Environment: real
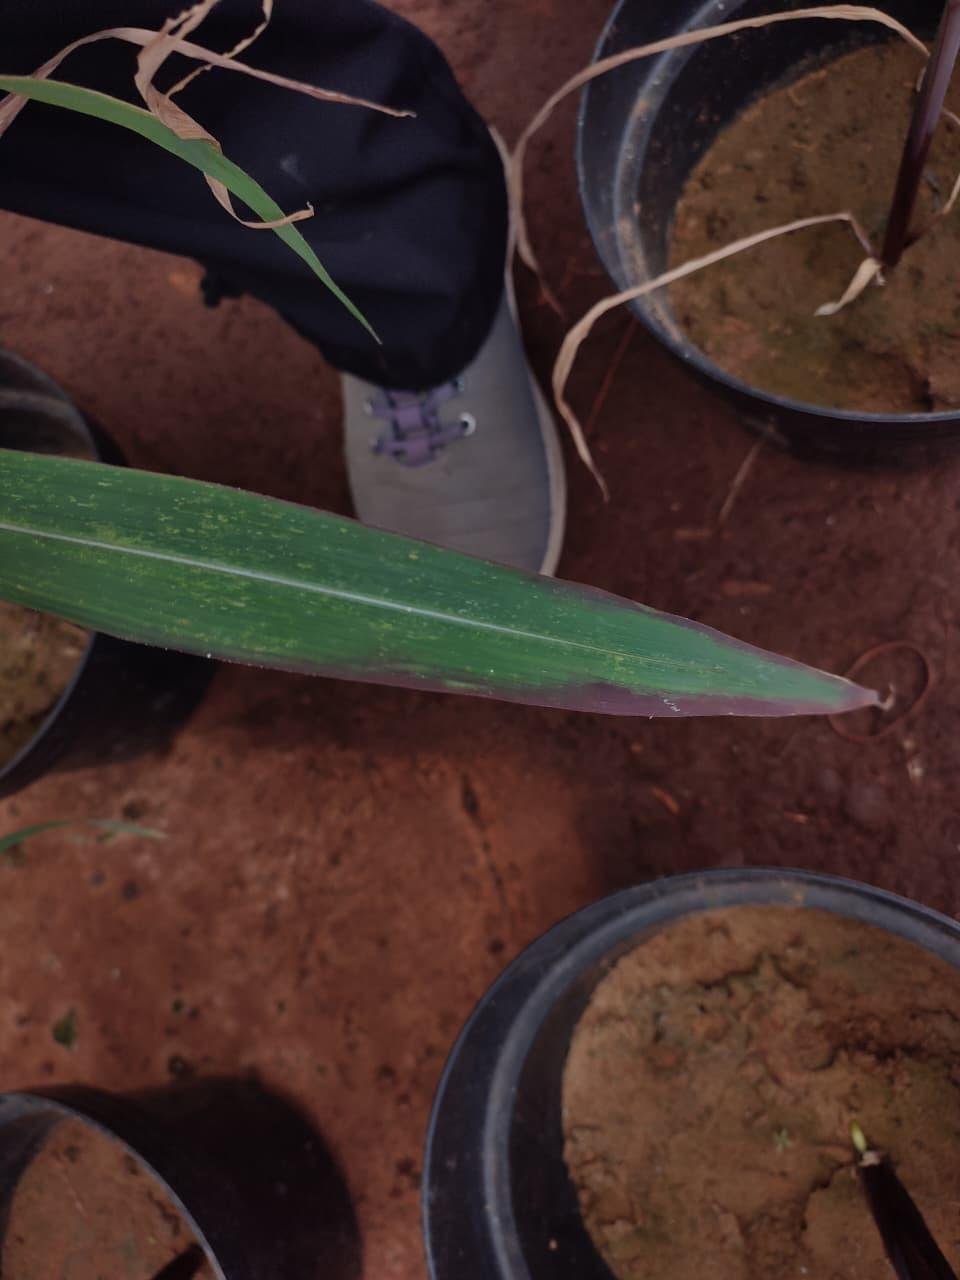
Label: phosphorus_deficiency